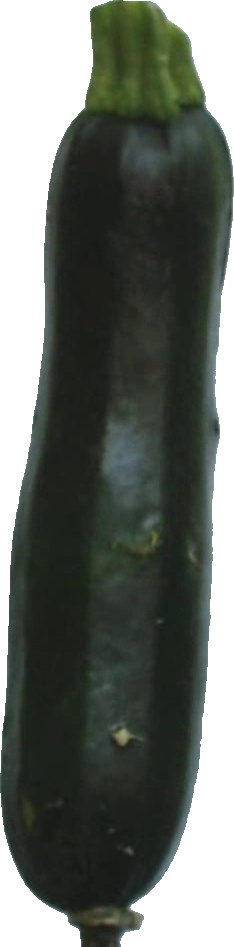
Label: zucchini_dark_1